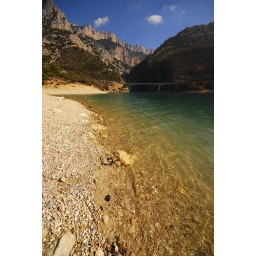
Beautiful water down beside the lake